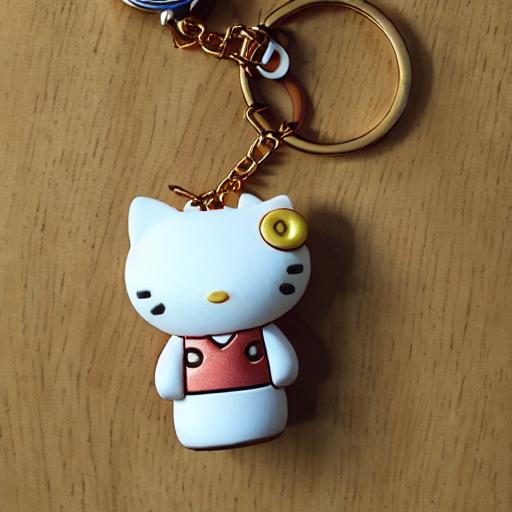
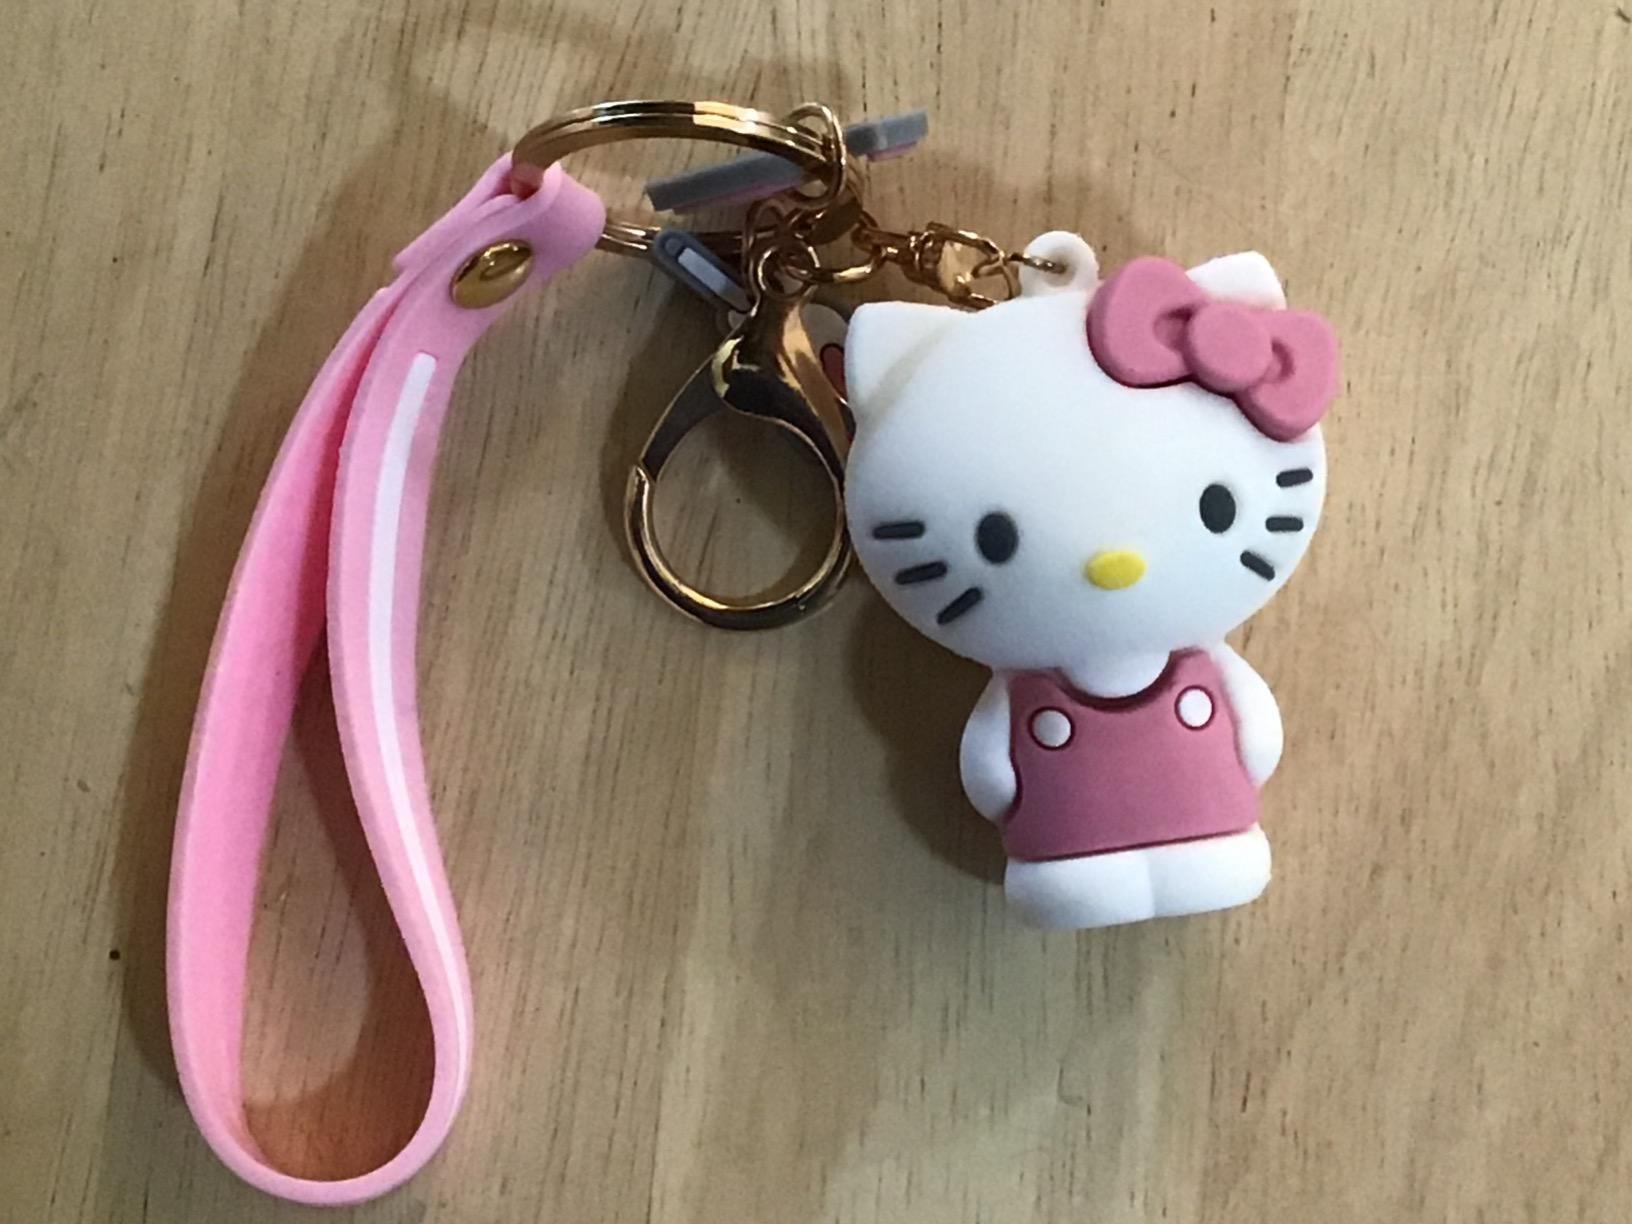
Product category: accessories_keychain
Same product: no